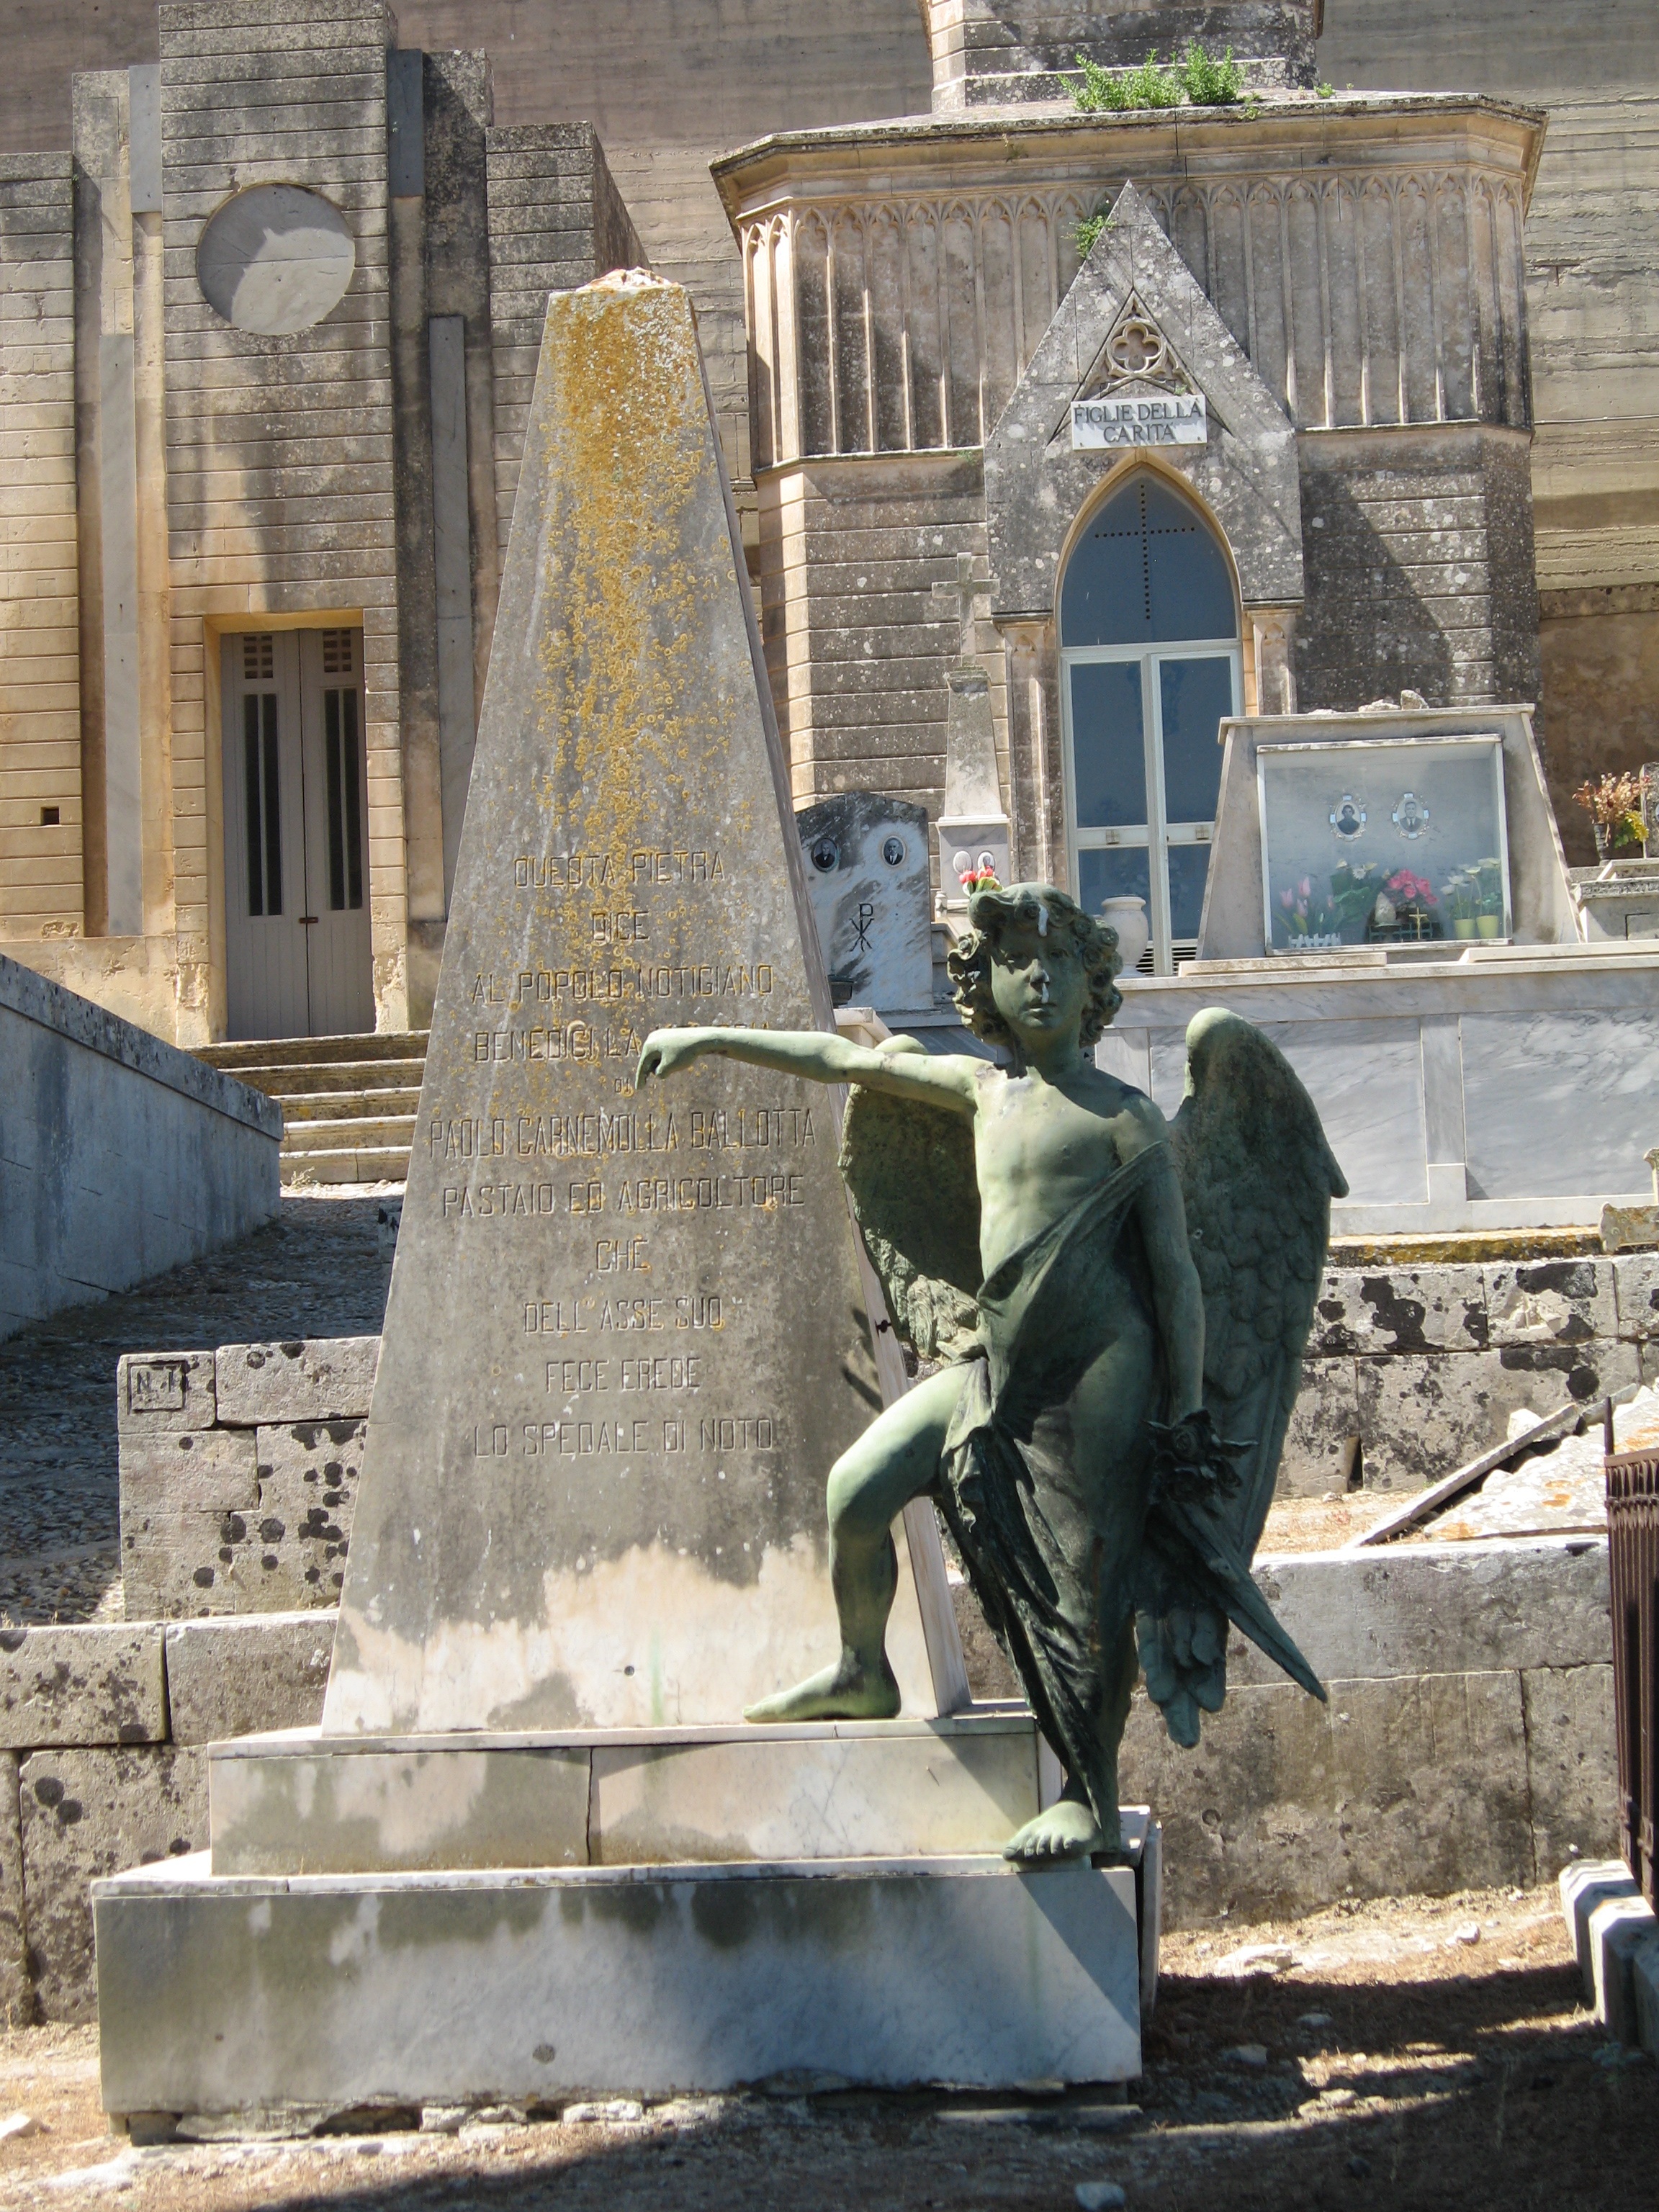
monument, statue, cemetery, grave, sculpture, memorial, art, temple, fountain, history, angel figure, water feature, sicily, ancient history, grave monument